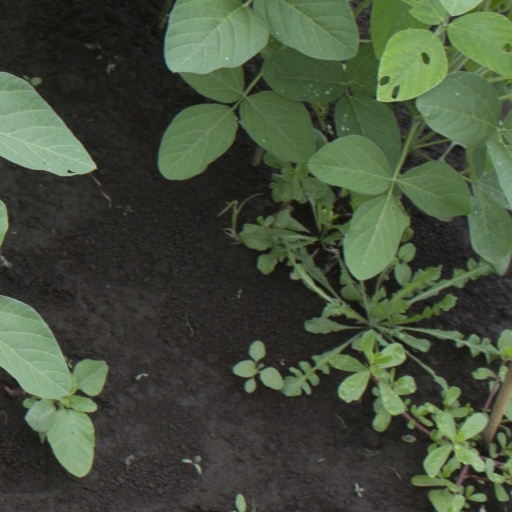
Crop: soybean